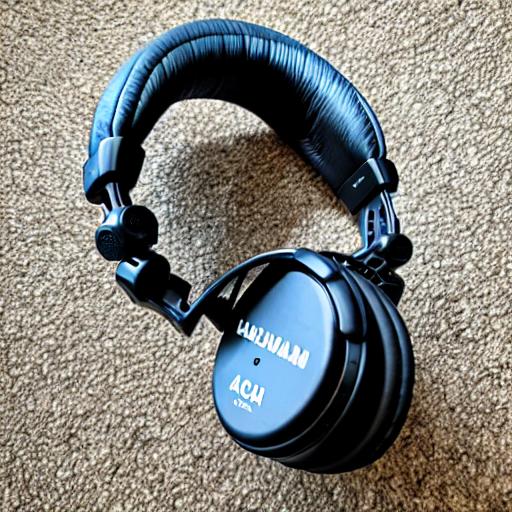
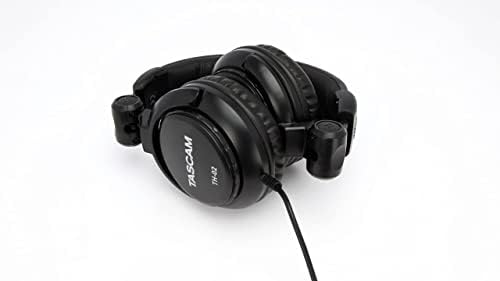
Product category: headphones
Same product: no